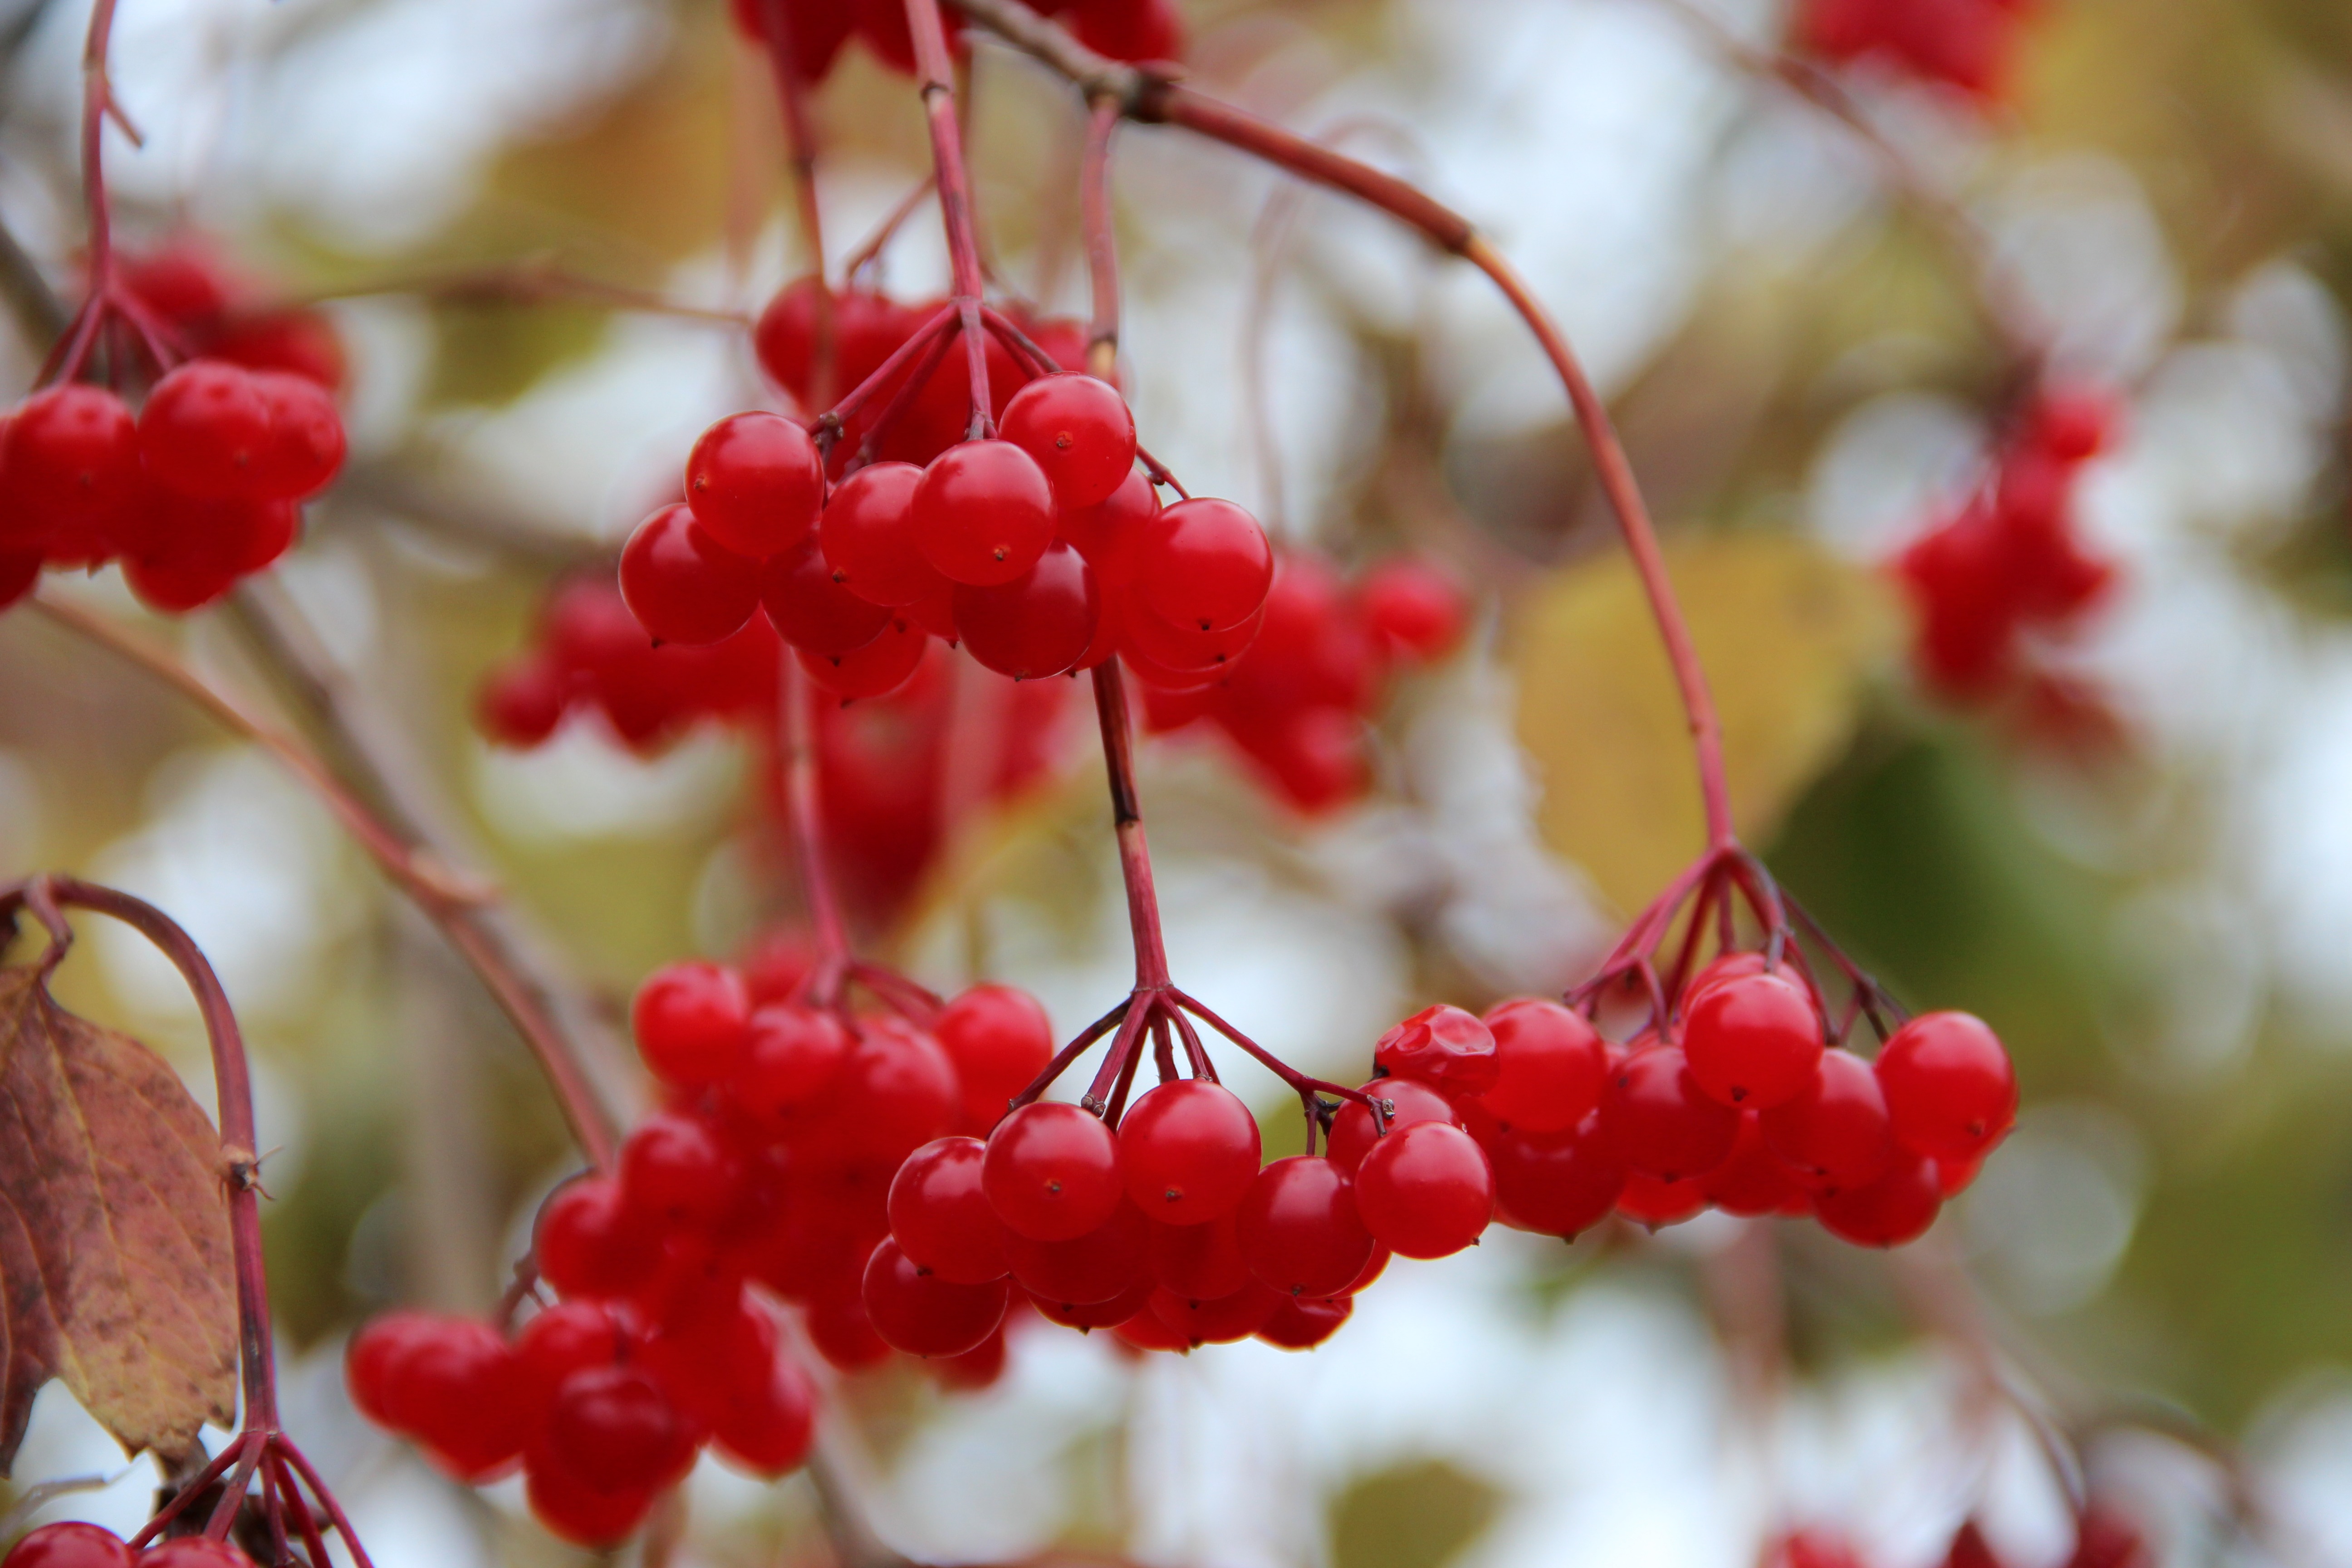
nature, branch, blossom, plant, fruit, berry, flower, bush, food, red, produce, autumn, flora, berries, shrub, rowan, cherry, macro photography, flowering plant, rowanberries, zante currant